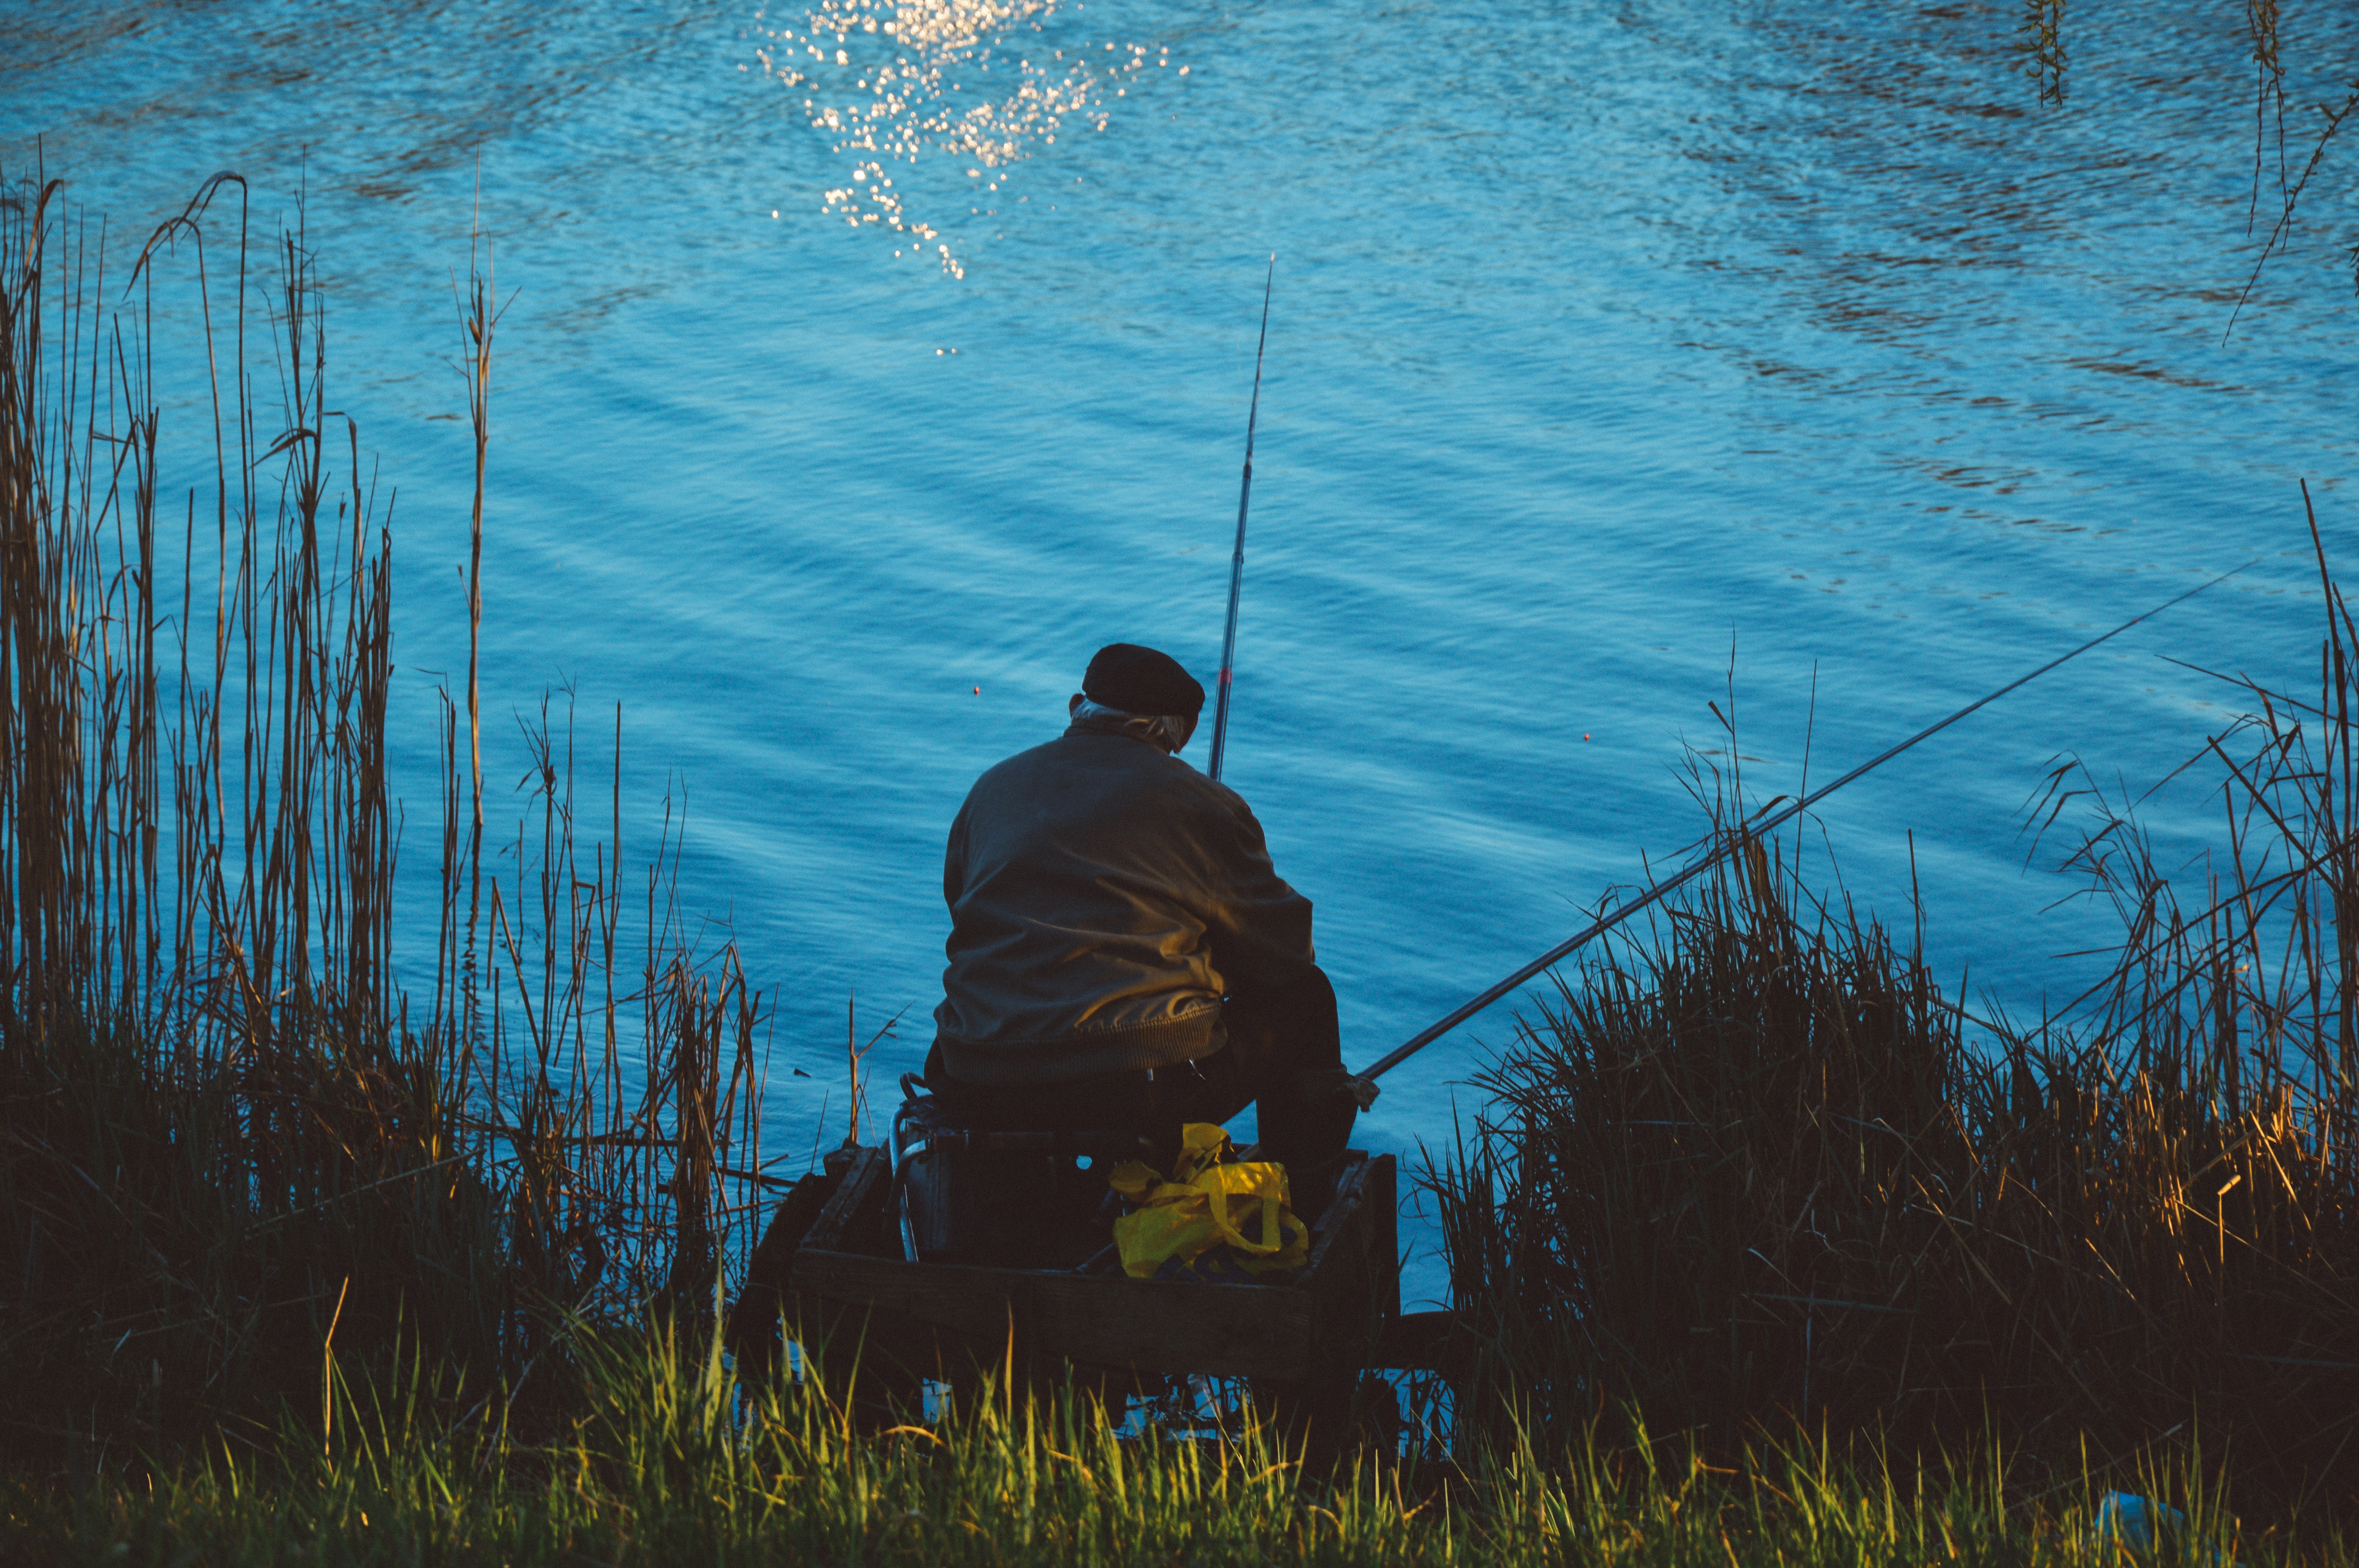
landscape, tree, water, nature, grass, plant, sky, sport, sunlight, lake, recreation, pond, evening, green, reflection, fishing, fisherman, blue, fish, leisure, fishing rod, relaxation, casting, hobby, angling, recreational, grass family, bayou